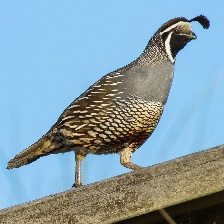
Species: CALIFORNIA QUAIL
Scientific name: CALLIPEPLA CALIFORNICA
ImageNet parent category: quail